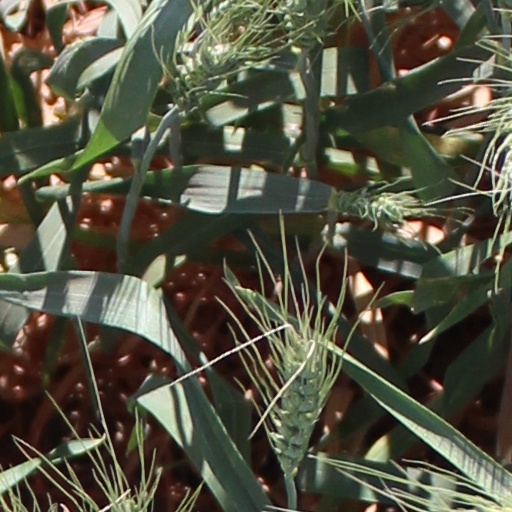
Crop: wheat